Cassie's law

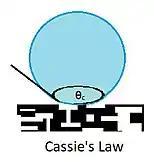
Cassie's law

In 1936 Young's equation was modified by Robert Wenzel to account for rough homogeneous surfaces, and a parameter formula_25 was introduced, defined as the ratio of the true area of the solid compared to its nominal. Known as the Wenzel equation,